Bagatelles, Op. 126 (Beethoven)

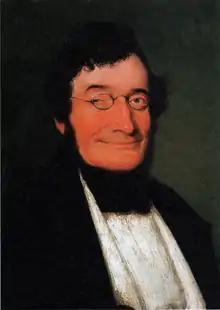
Portrait of Nikolaus Johann van Beethoven, the composer's younger brother and dedicatee of the six bagatelles, c. 1841 by an unknown artist.

A bagatelle, in Beethoven's usage, is a kind of brief character piece.